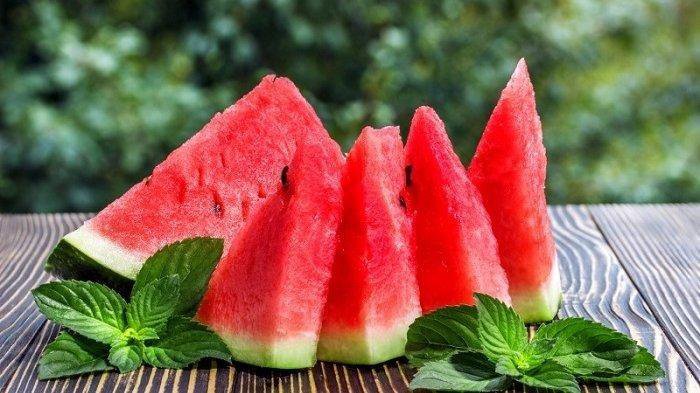
Label: Watermelon